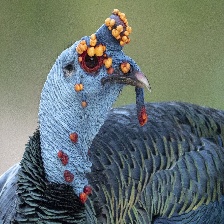
Species: OCELLATED TURKEY
Scientific name: MELEAGRIS OCELLATA